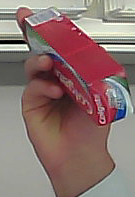
Product: colgate_toothpaste